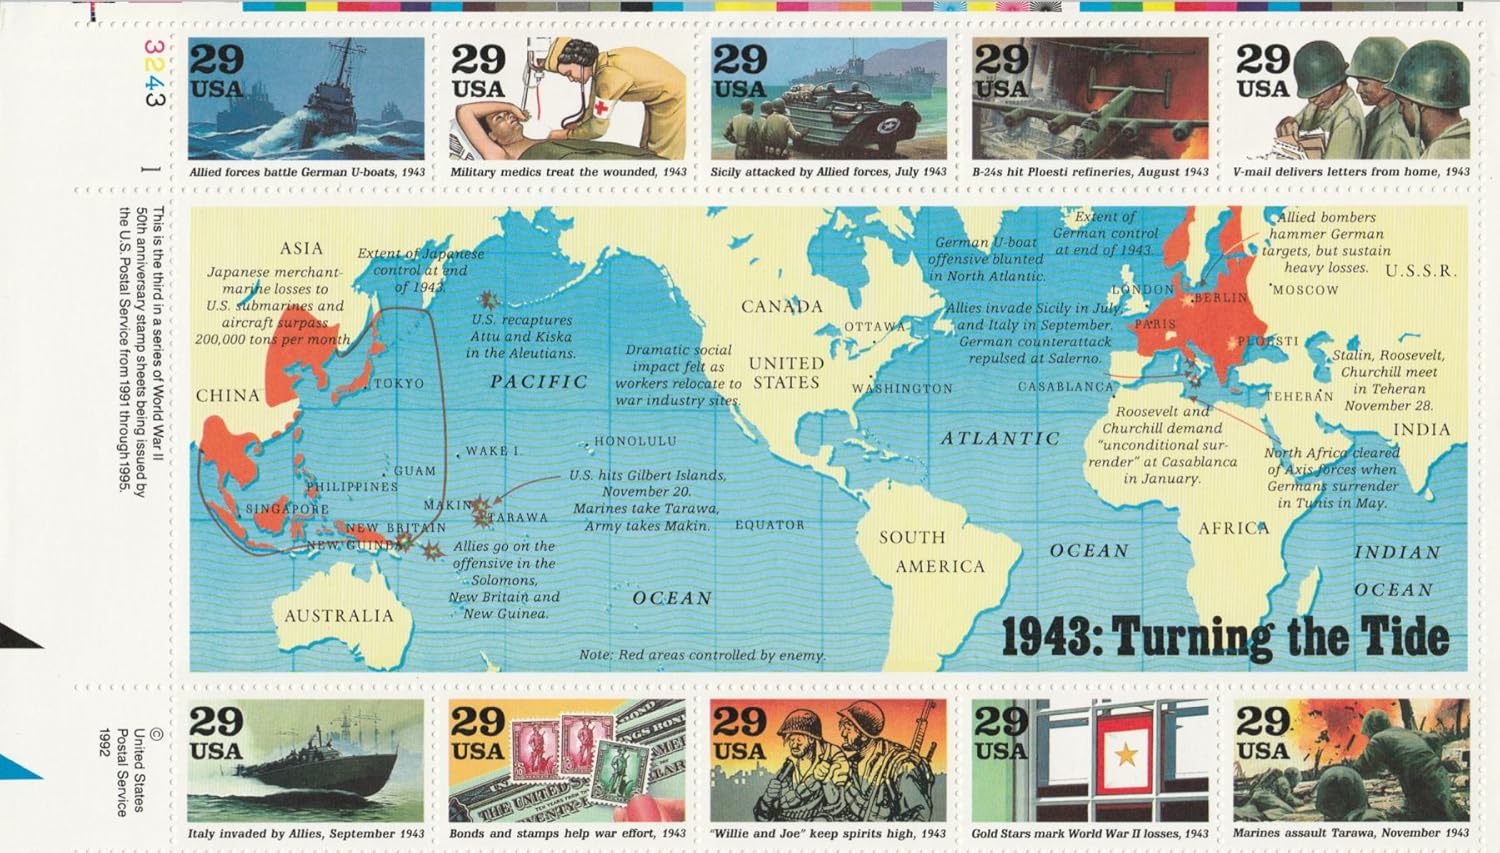
US Stamp - 1993 WWII 1943 Turning the Tide - Block of 10 Stamps - #2765
Category: Office Products
SOUVENIR PLATE BLOCK OF 10 STAMPS WITH A DETAILED MAP PANEL AS PICTURED. ~ On May 31 1993 in Washington DC, the USPS issued its third commemorative sheet, marking the 50th anniversary of World War II. Following the chronology of the war, these 10 stamps recall key events that took place in America's third year as a participant in the war. A map entitled "1943: Turning the Tide" uses text, arrows, and color shading to pinpoint the war's theaters of operations and historical World War II events, such as the Allied invasion of Sicily, the U.S. assault on Tarawa, and the Allied invasion of Italy. Two more sheets are scheduled to appear in the upcoming years to correspond with the war years of 1944 and 1945. Significant non-combat events from 1943 are also featured to reflect how the war affected American life as well as the rest of the world. Gold Stars, V-mail that delivered messages from home, and bonds and stamps that funded the war effort became part of the American fabric during the challenging days of World War II. The World War II commemorative sheets were the result of nine years of comprehensive planning by military historians and advisory committees.
Features: World War II | Willie and Joe | Marine Assault Tarawa | Collectible Postage Stamps